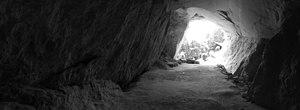
Emma Kunz, née le 23 mai 1892 à Brittnau et morte le 16 janvier 1963 à Waldstatt est une guérisseuse, radiesthésiste et artiste peintre suisse.